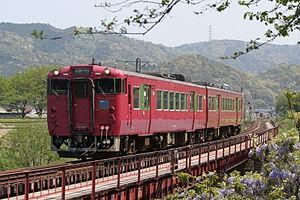
La ligne principale San'in est une ligne ferroviaire au Japon. Elle relie la gare de Kyoto à la gare de Hatabu en traversant les préfectures de Kyōto, Hyōgo, Tottori, Shimane et Yamaguchi. La ligne appartient au réseau de la West Japan Railway Company.